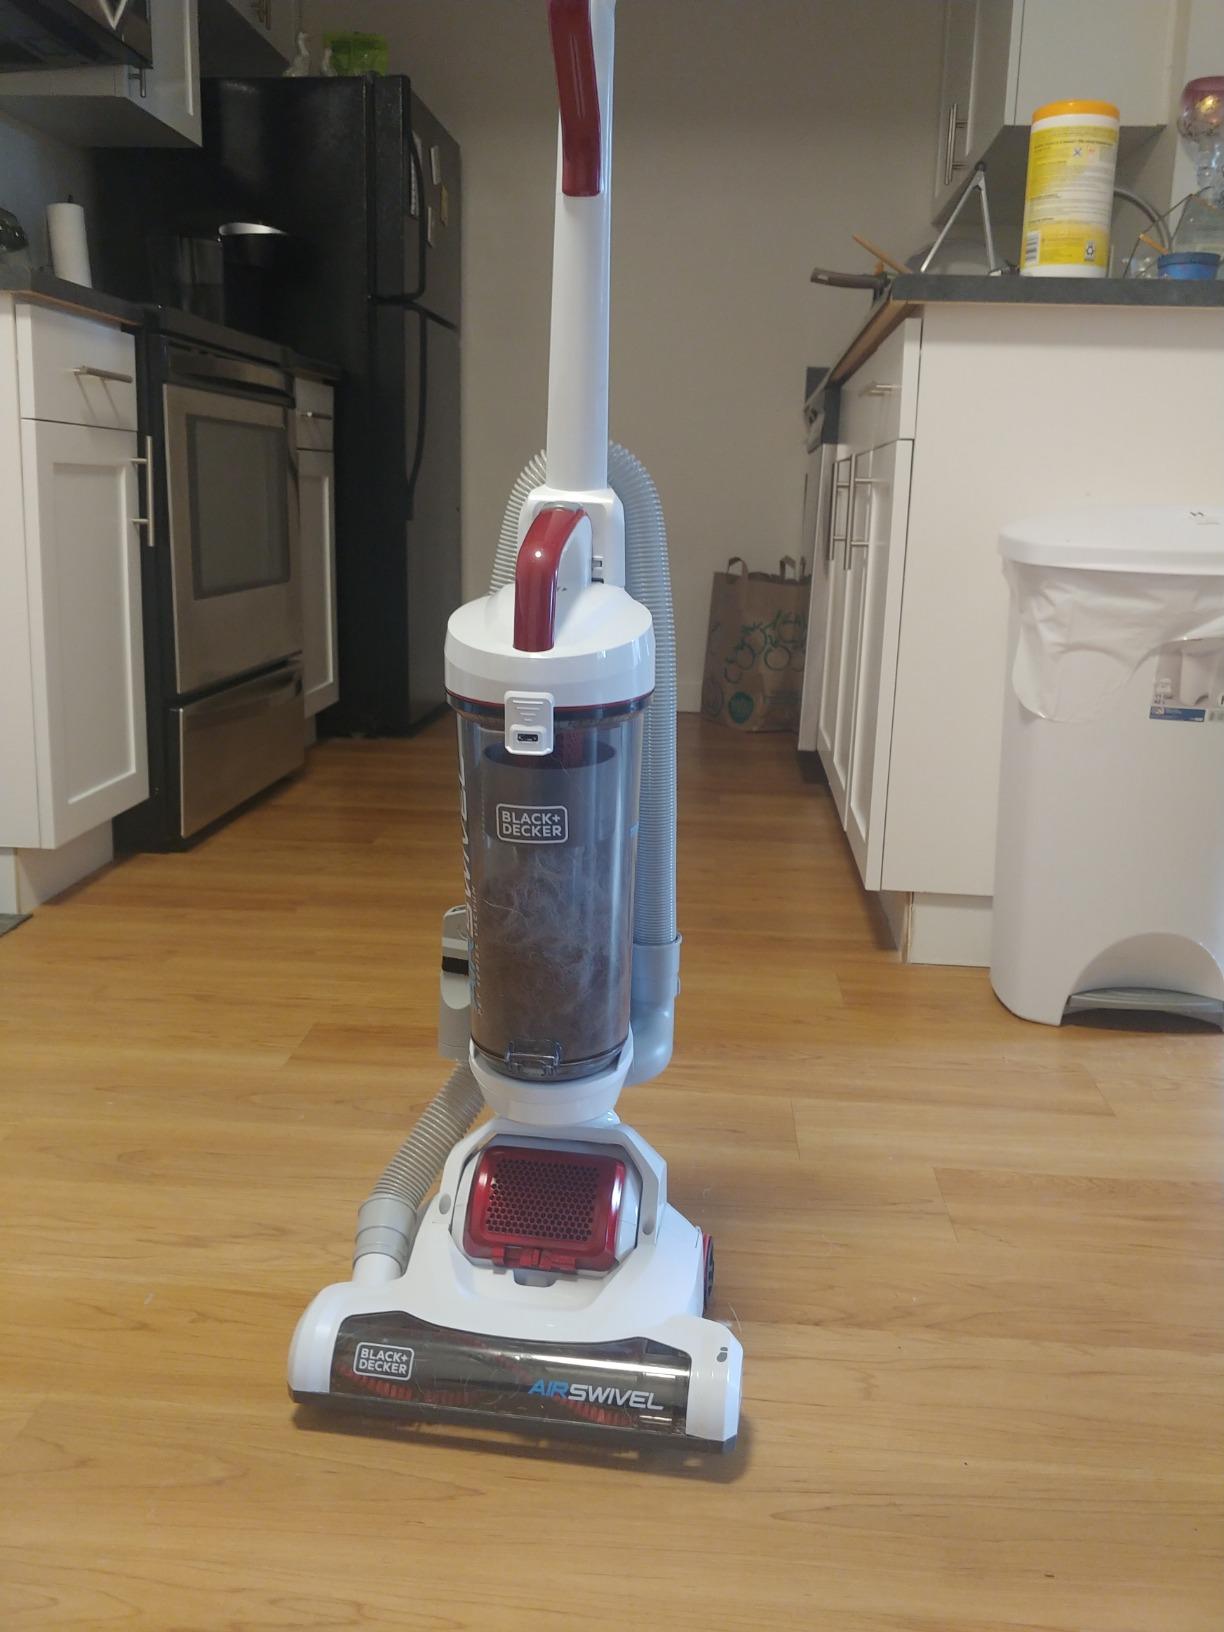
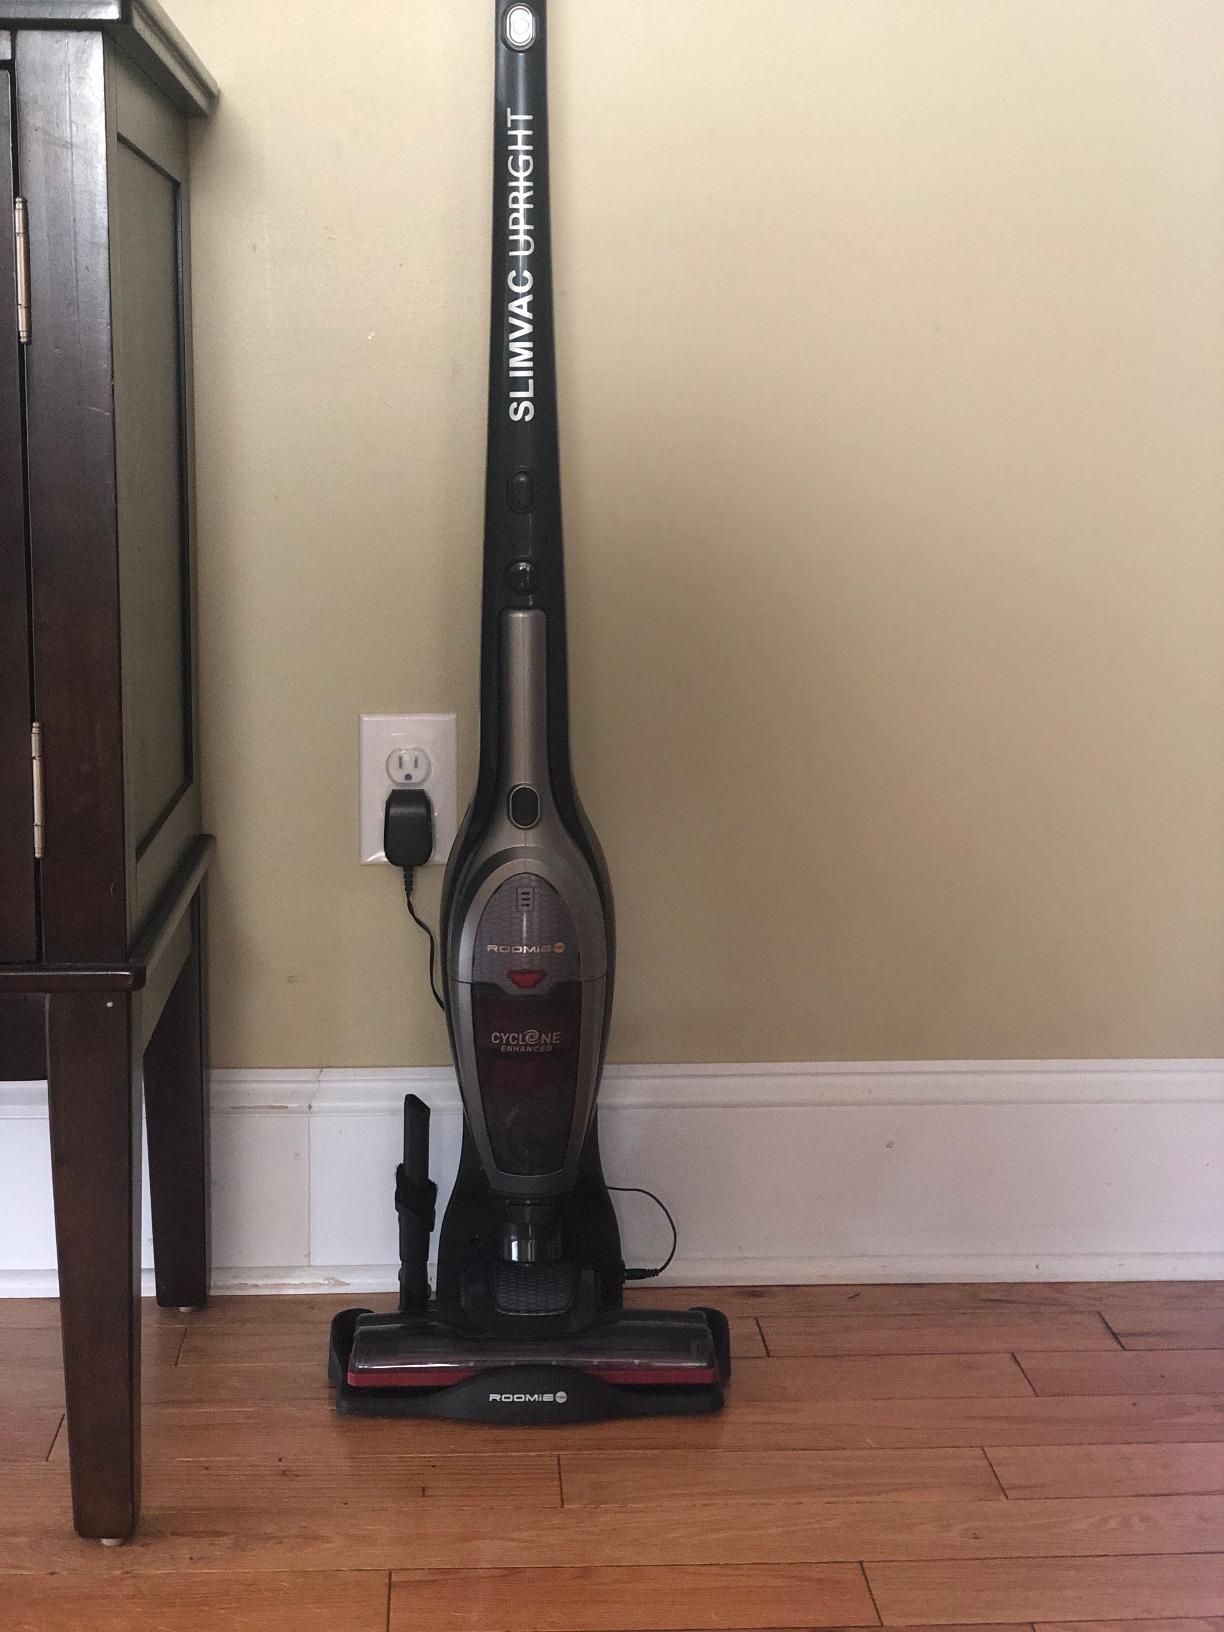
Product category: items_vacuum
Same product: no